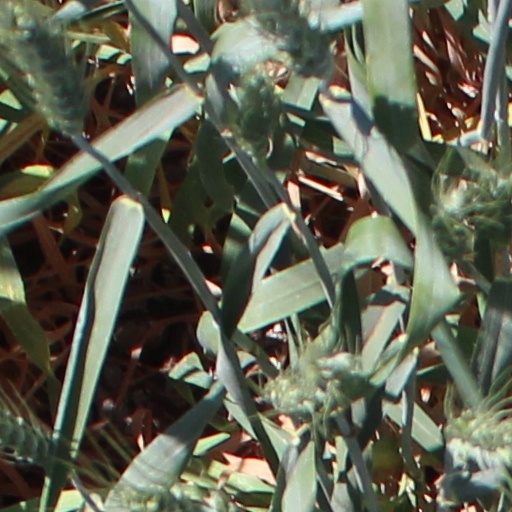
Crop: wheat